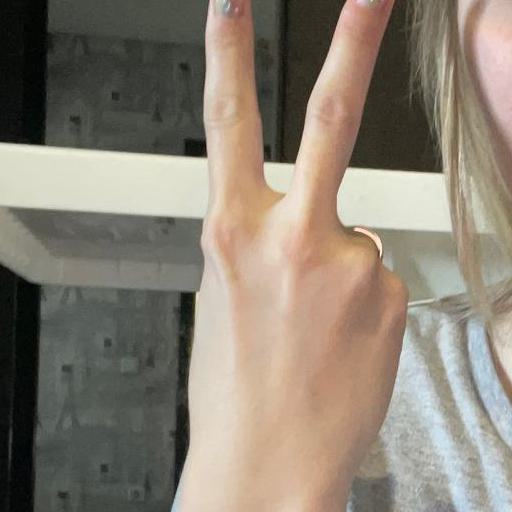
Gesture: peace_inverted